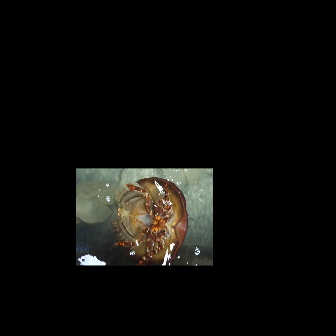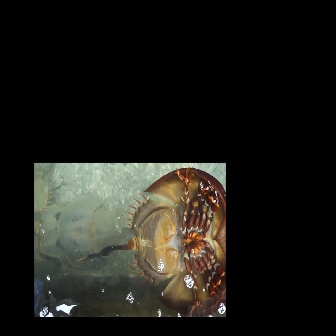
  Please identify the target specified by the bounding box [99,176,188,265] in the first image and locate it in the second image. Return the coordinates in [x_min,y_min,x_max,y_max] format.
Answer: [74,165,225,316]